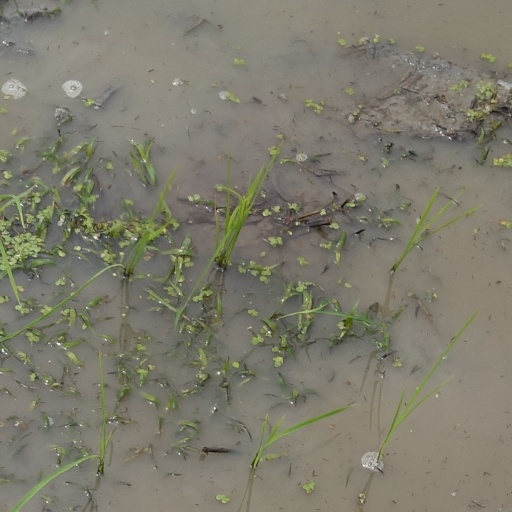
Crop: rice